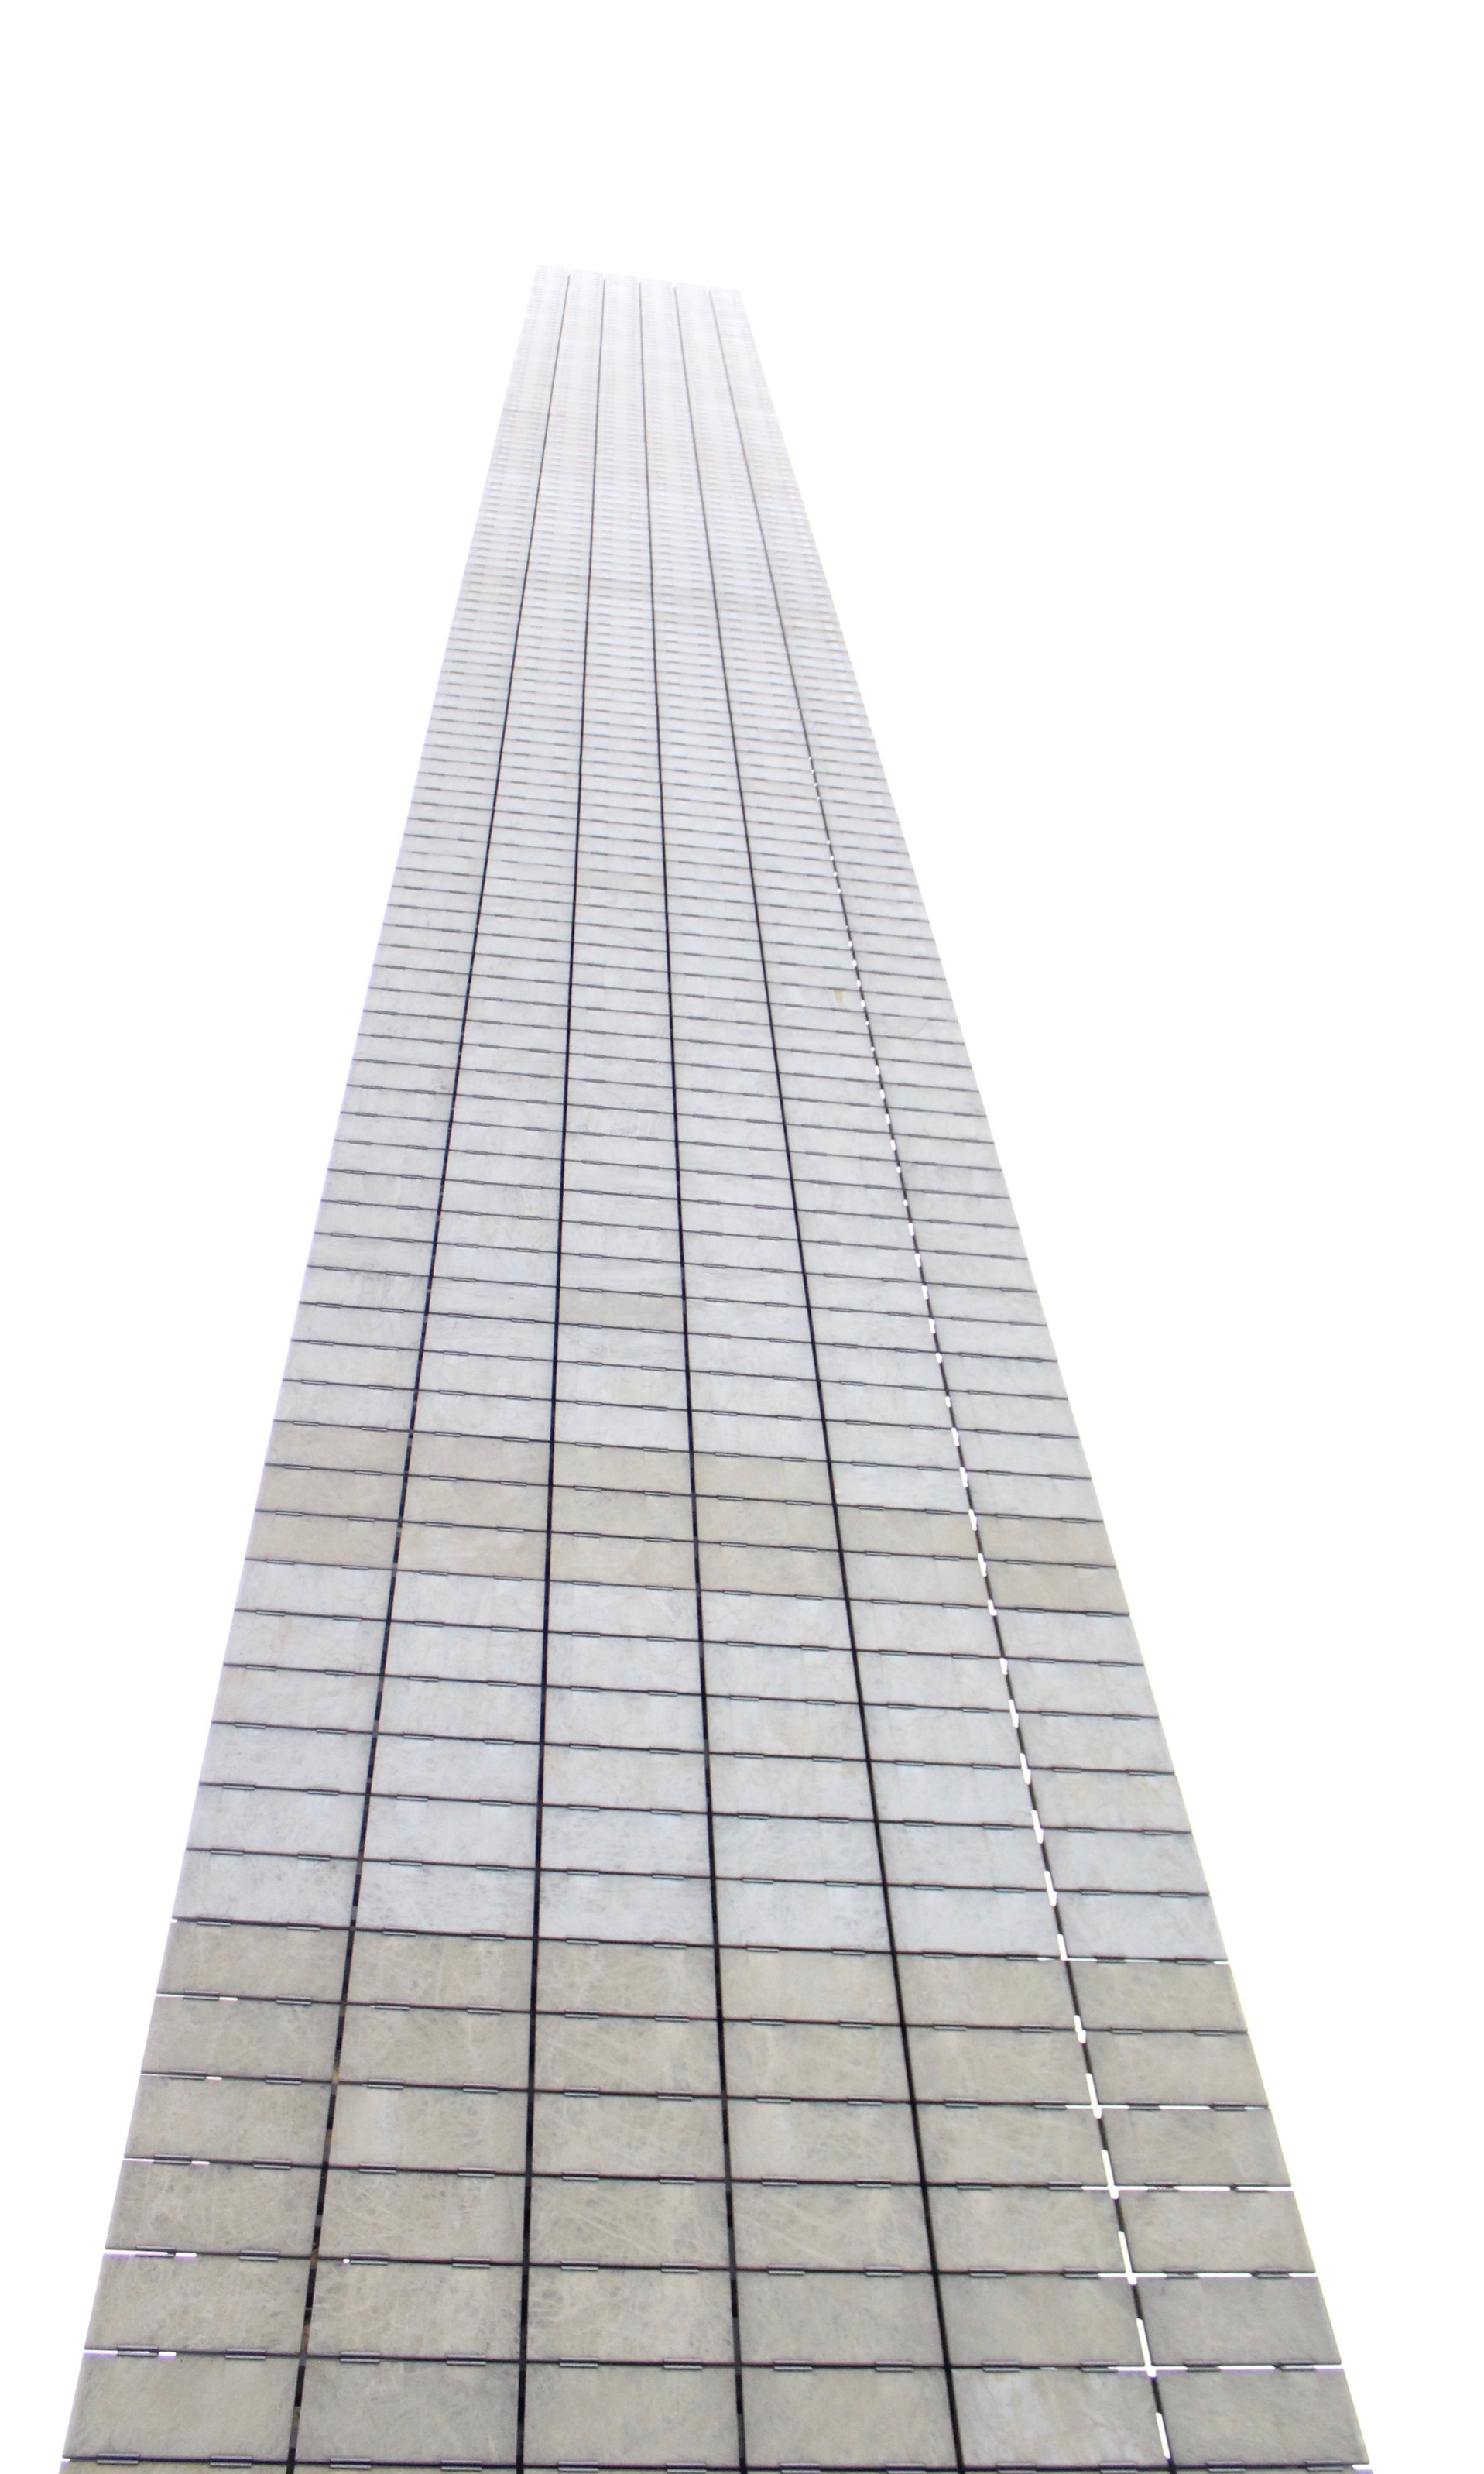
skyscraper, monument, line, tower, lighting, triangle, shape, daylighting